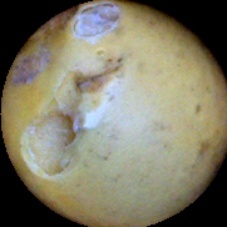
Label: Broken